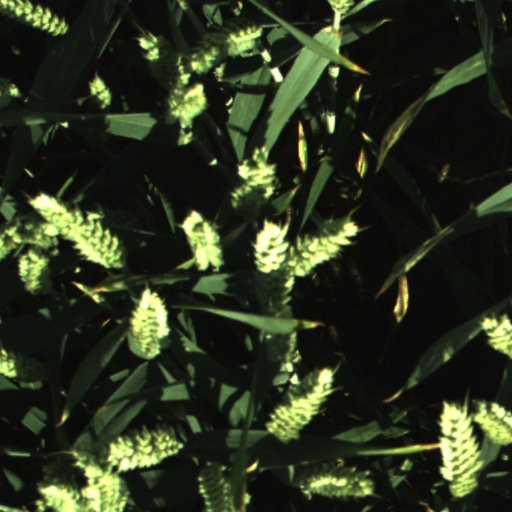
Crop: wheat